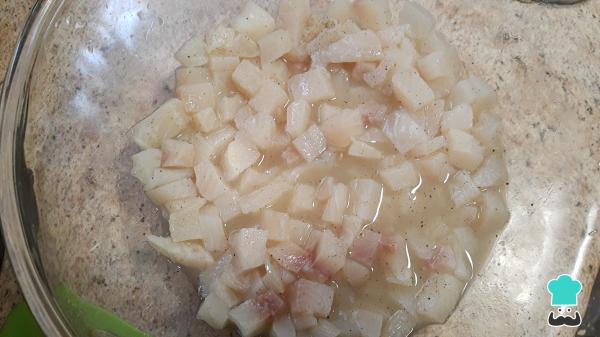
En un recipiente coloca el pescado ya picado y, enseguida, exprime el jugo de diez limones. Te recomiendo exprimir antes en un recipiente aparte para evitar que queden semillas, agrega también un poco de sal y pimienta y deja marinar 1 hora dentro del refrigerador.